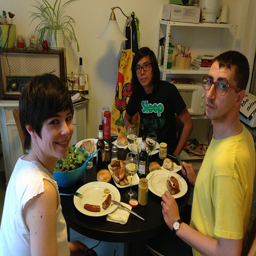
A group of people posing for a picture while eating food.
Three people are sitting around a table eating a meal.
Three people sitting at a table with food and drinks.
A group of three people sitting down at a table.
A group of people sitting around a table are sharing a meal.